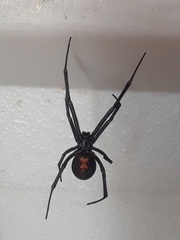
Species: Lactrodectus_hesperus